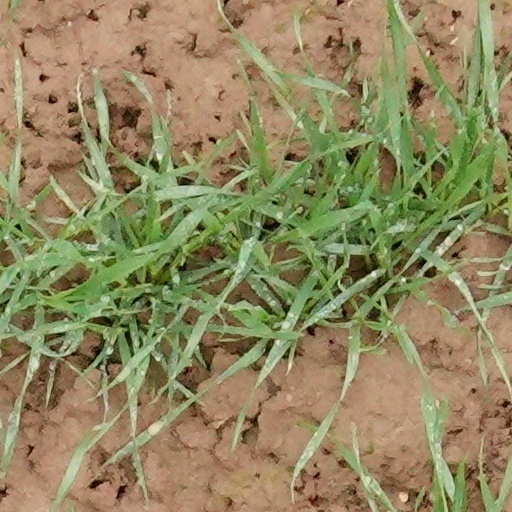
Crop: wheat